T. R. Otsuka

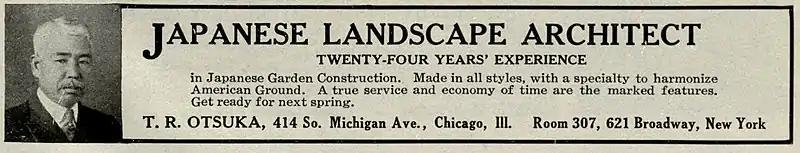

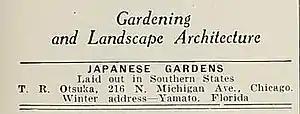
Advertisement for T. R. Ōtsuka, "House & Garden", January 1923, showing his winter address in Florida

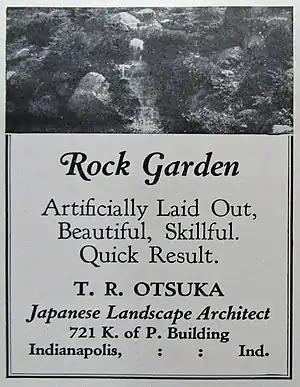
Advertisement for T. R. Ōtsuka rock gardens, "Garden & Homebuilder", September 1927

From before 1910 to around 1930, Ōtsuka was associated with the D. Hill Nursery Company of Dundee, IL. The nursery, one of the oldest and largest suppliers of evergreen trees and shrubs in Illinois, included testimonials about Ōtsuka's skills in building rock gardens and Japanese-style gardens in its catalogs, and in return, Ōtsuka likely sourced the evergreens he used in his gardens from its nursery.